Story City, Iowa

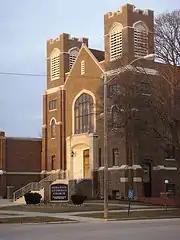
One of many of the city's prominent Lutheran Churches

Immanuel Lutheran Church (LCMC),